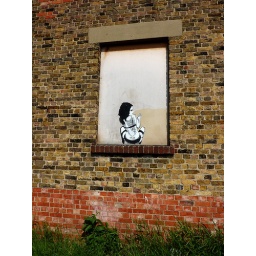
girl in window